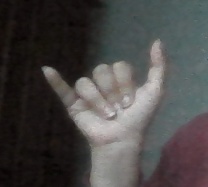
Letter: ya